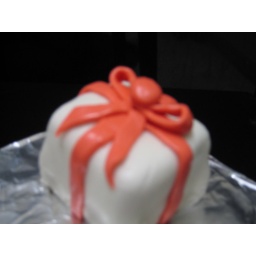
Vietnamese banana cake covered in fondant.